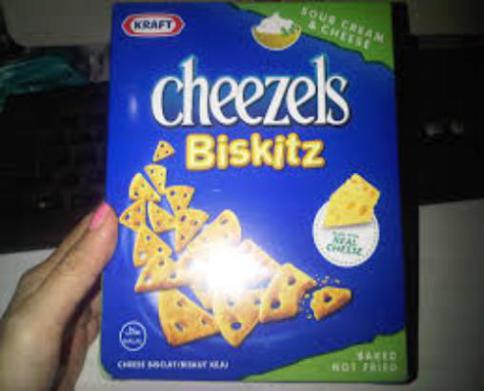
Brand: cheezels
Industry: Food